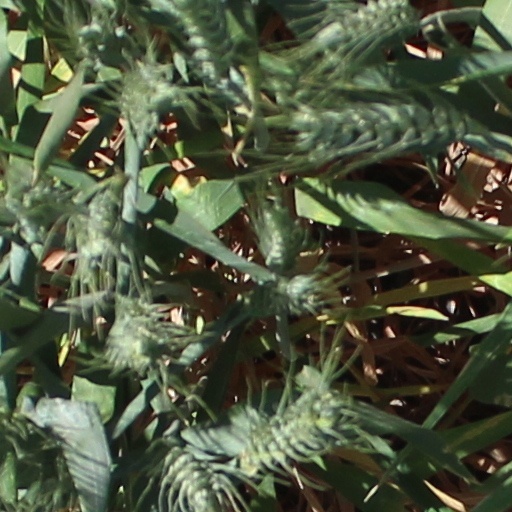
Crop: wheat